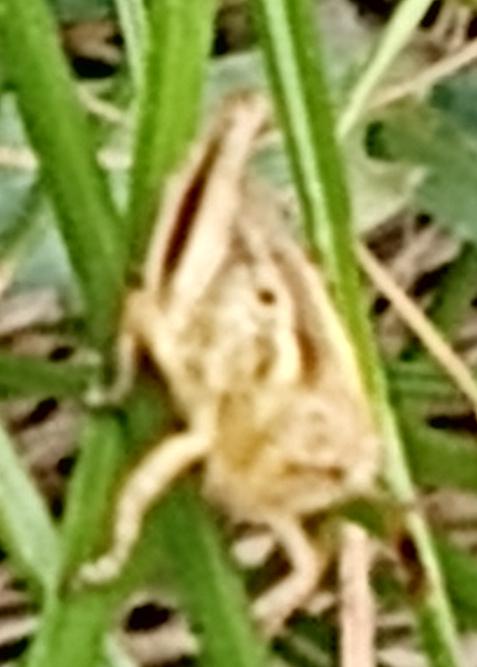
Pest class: occasional_pest